Husky Energy

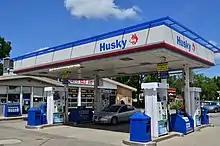
A Husky gas station in Markham, Ontario

At 2015 year-end, Husky Energy had total proved reserves before royalties of 1.3 billion boe and probable reserves of 1.6 billion boe. In 2015 its reserves replacement ratio was 166% (136% including economic factors), reflecting new additions from heavy oil thermal projects, the Sunrise Energy Project, the Liwan Gas Project and the company's natural gas fields offshore Indonesia. It owns approximately 490 retail stations in Canada.